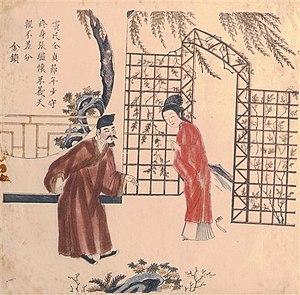
Le Ressentiment de Dou E est une pièce de théâtre de l'époque des Yuan écrite par Guan Hanqing dans la seconde moitié du XIIIᵉ siècle.